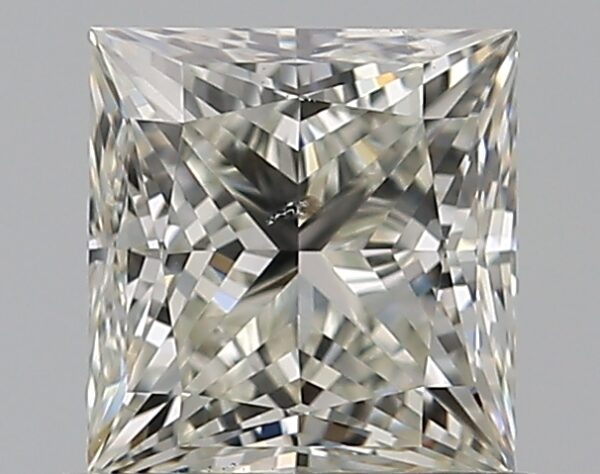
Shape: princess
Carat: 0.7
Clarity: SI2
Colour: J
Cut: VG
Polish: EX
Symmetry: VG
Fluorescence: N
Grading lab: GIA
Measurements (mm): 4.83 x 4.58 x 3.42